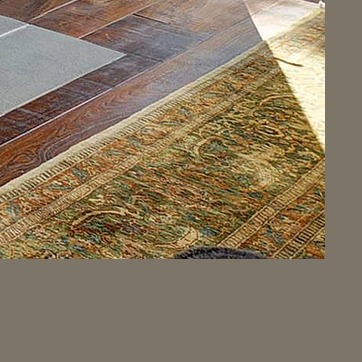
Material: carpet